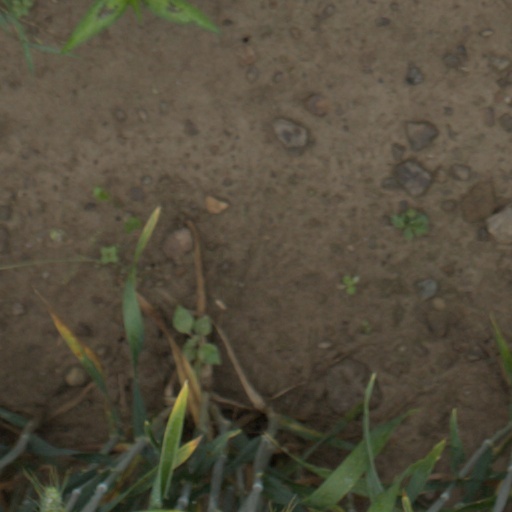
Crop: wheat